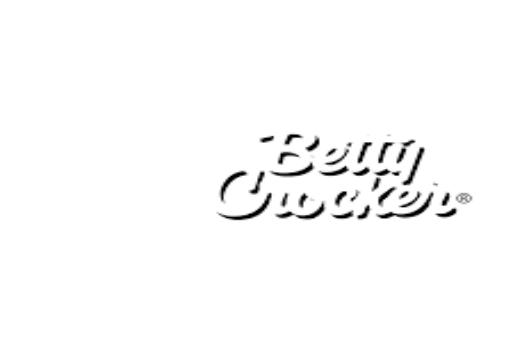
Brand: Betty Crocker
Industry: Clothes